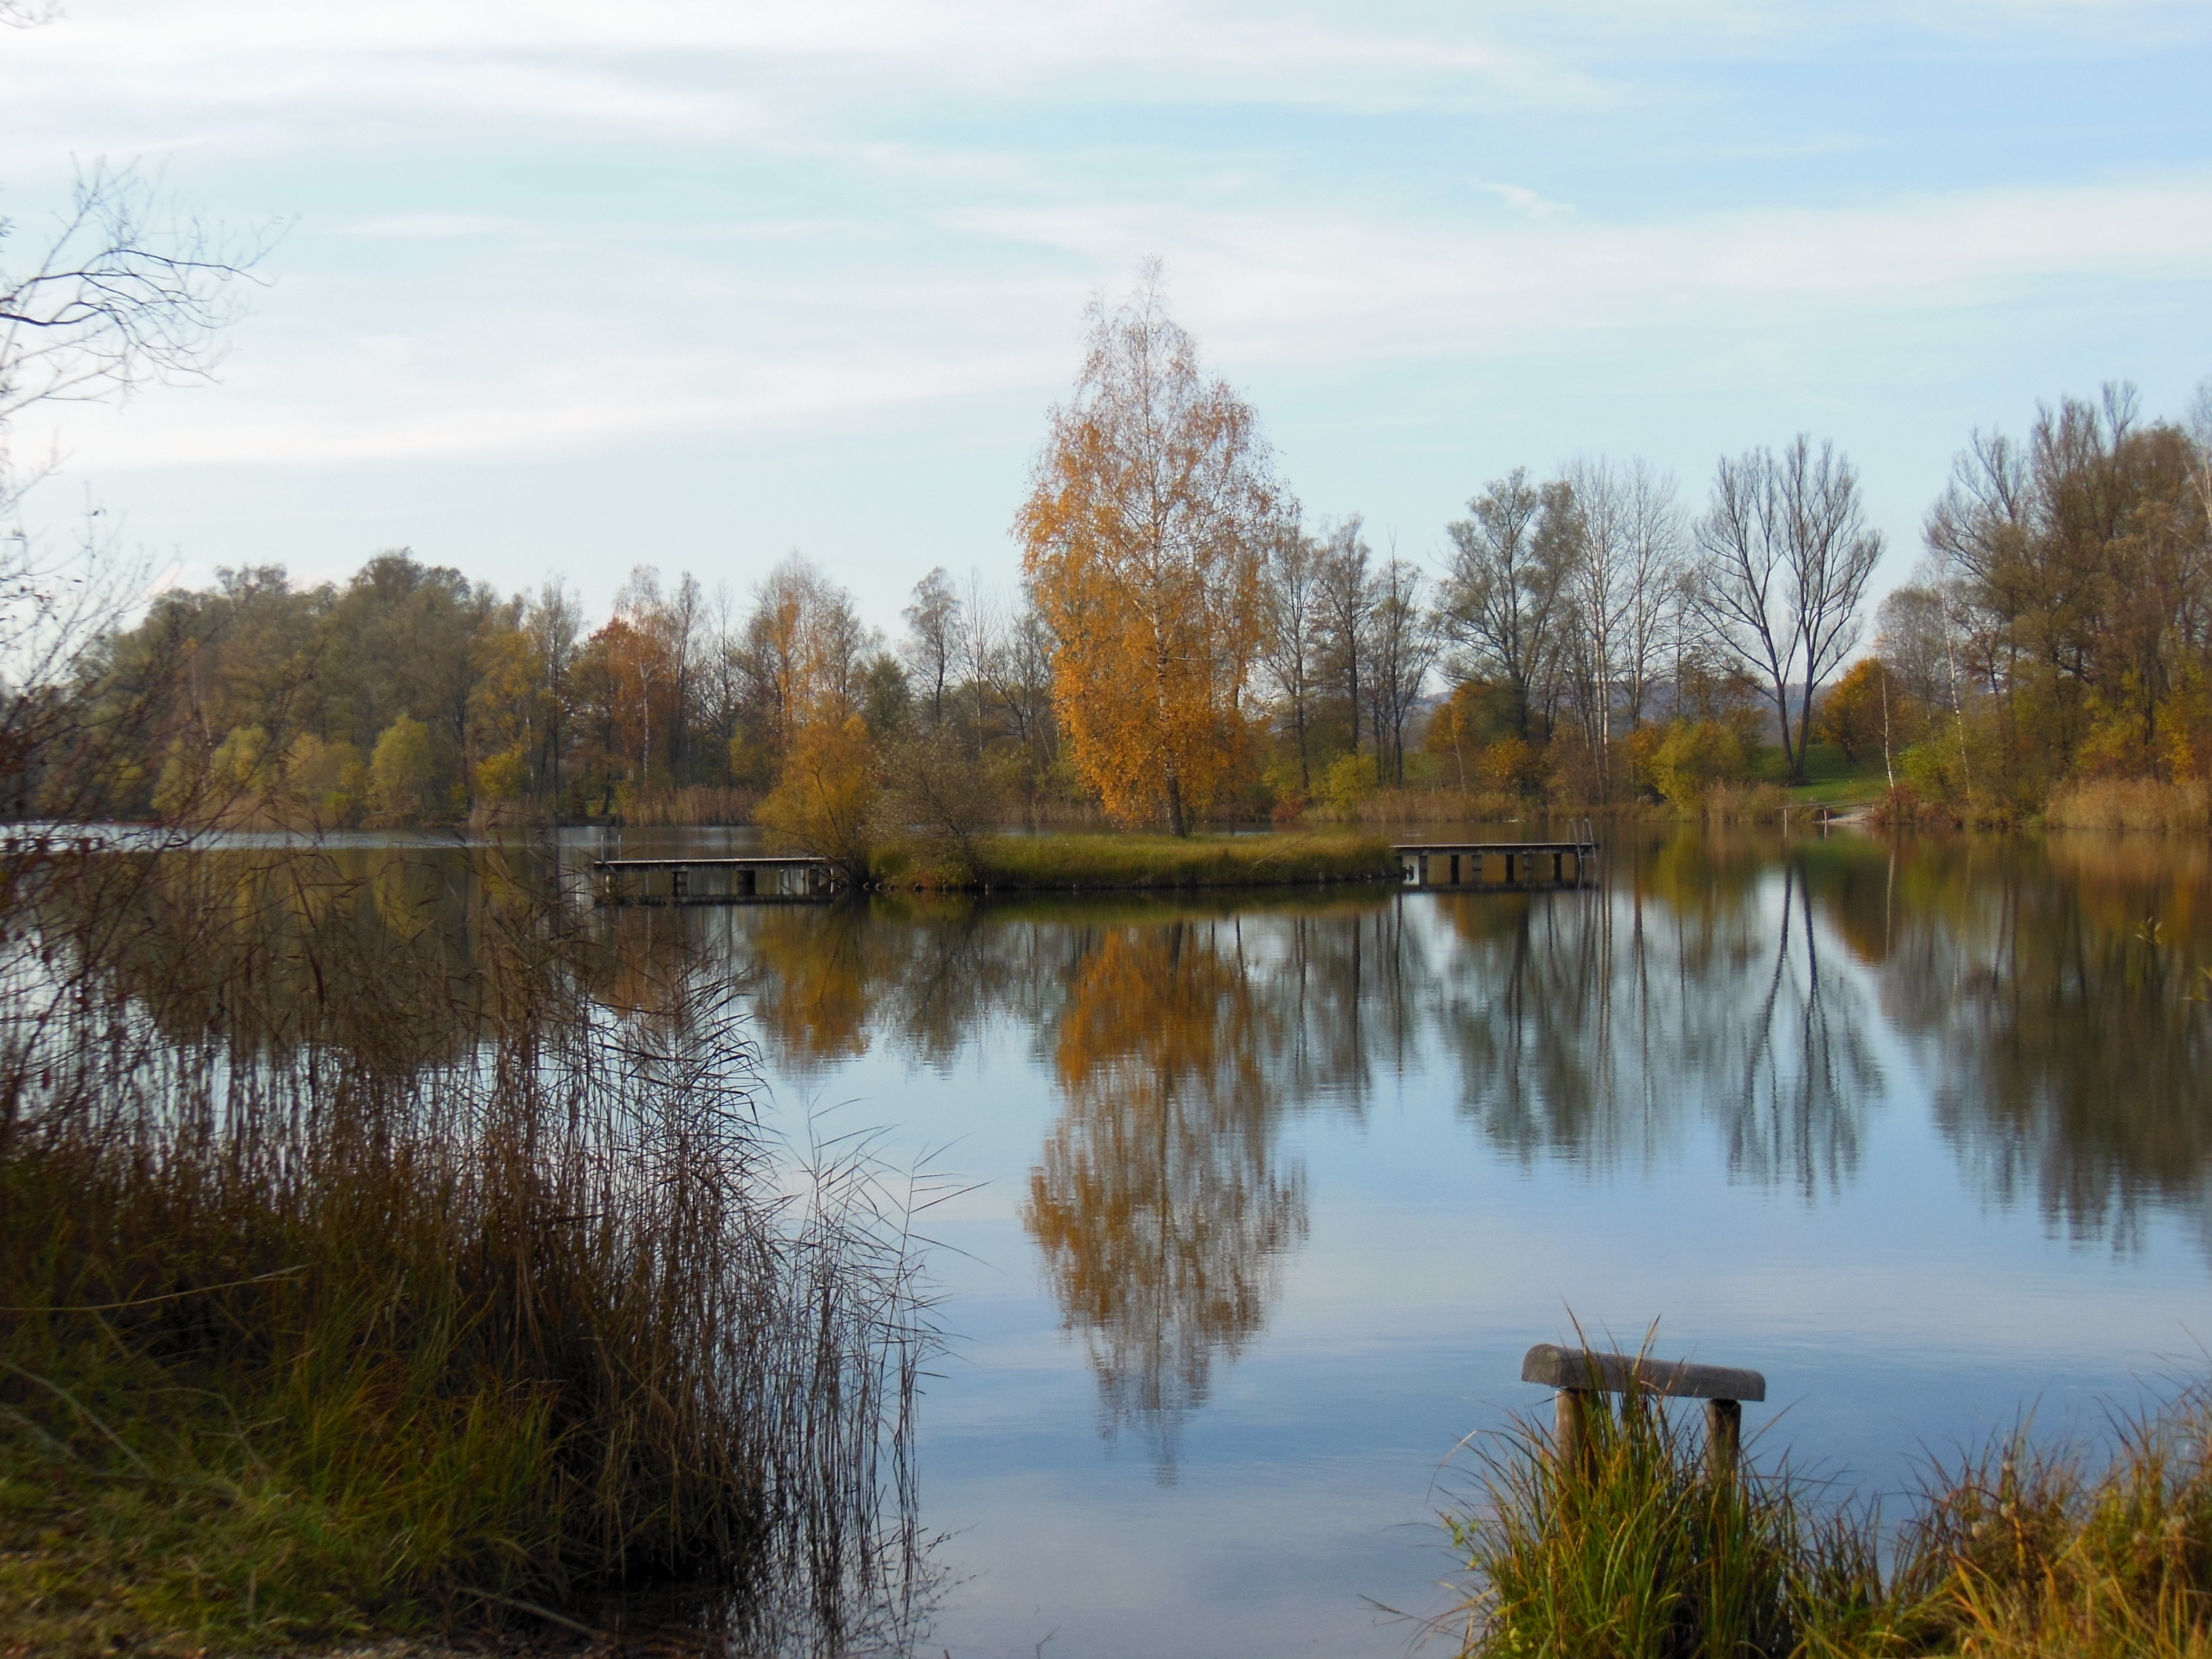
landscape, tree, water, nature, marsh, swamp, wilderness, lake, river, pond, reflection, autumn, reservoir, season, waterway, body of water, trees, autumn mood, bushes, wetland, bog, floodplain, habitat, loch, ecosystem, mirroring, badesee, fish pond, natural environment, atmospheric phenomenon, woody plant, perach, alt tting, peracher bathing lake, naturseeags comma separated